Cologne–Aachen high-speed railway

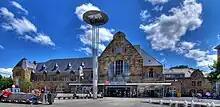
Aachen Hbf, view from the station forecourt

Aachen-Rothe Erde station was built in 1875 as an interchange station for the Haaren–Aachen-Rothe Erde railway at line-km 68.2. From 1880 it was also used in passenger transport. The Vennbahn, which branched off the Cologne–Aachen railway in Rothe Erde was opened in 1885. The station received a locomotive depot and the freight yard was expanded. The current station building has existed since 1892 and is built into the railway embankment. After the Second World War, the connection with the Vennbahn and parts of the freight yard were closed. Today there is a shopping centre in the area. The passenger station has a platform with one-way tracks running towards Aachen and Cologne. To the east of this is a carriage yard for Euregiobahn railcars and for regional express sets. A branch line ran to the Aachen freight yard ("Moltkebahnhof") from Rothe Erde station.